Bobby Vinton

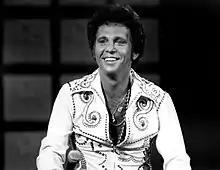
Vinton in 1977

In the 1970s, Vinton continued to hit the Top 40, notably with "Ev'ry Day of My Life", a No. 2 Adult Contemporary hit also awarded the Jukebox single of the year award which was produced by Jimmy Bowen and CBS recording engineer Jim Reeves, which peaked at number 24 on April 29, 1972, and "Sealed With a Kiss" hitting number 19 on August 19–26, 1972. Despite the success of the two hits, Epic Records decided to drop Vinton from his contract the following year, claiming that his days of selling records were over.